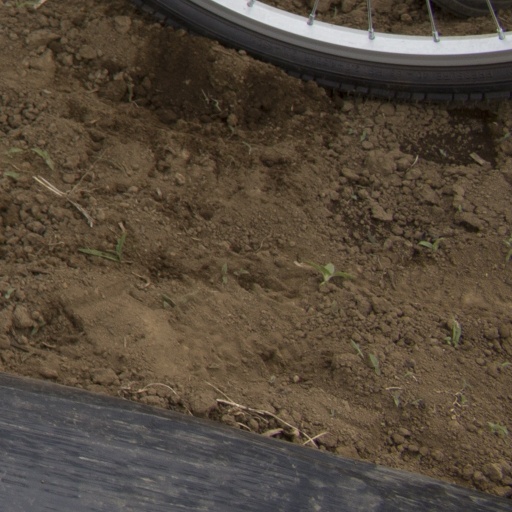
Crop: Jerusalem artichoke